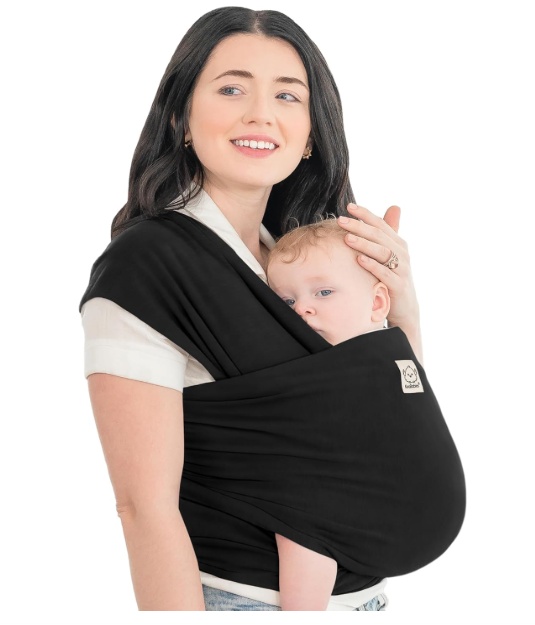
Baby Wrap Carrier - All in 1 Original Baby Carrier Newborn to Toddler Sling, Easy to Wear, Hands Free Bonding, Lightweight, Breathable Infant Wraps (Trendy Black)
Color Trendy Black Material Proprietary Fabric Tech Brand un branded Strap Type Tie Product Care Instructions Washing Care: Machine Wash Cold, Air Dry or Tumble Dry Low. Wash Before First Use.
Category: Baby & Toddler > Baby Transport > Baby Carriers > Soft-Structured Carriers